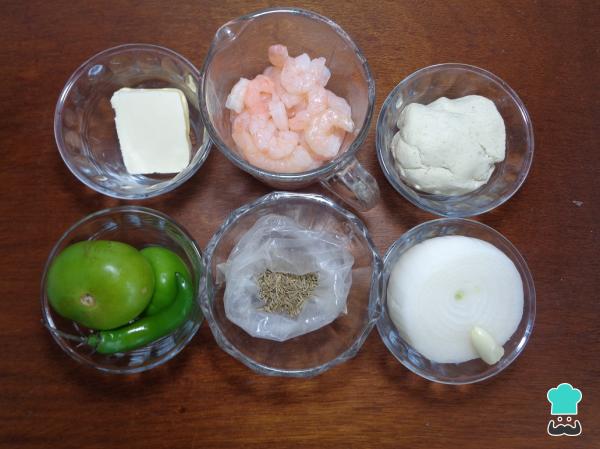
En la siguiente imagen podremos observar los ingredientes que necesitaremos para la preparaciÓn de nuestras empanadas de camarón en salsa verde.